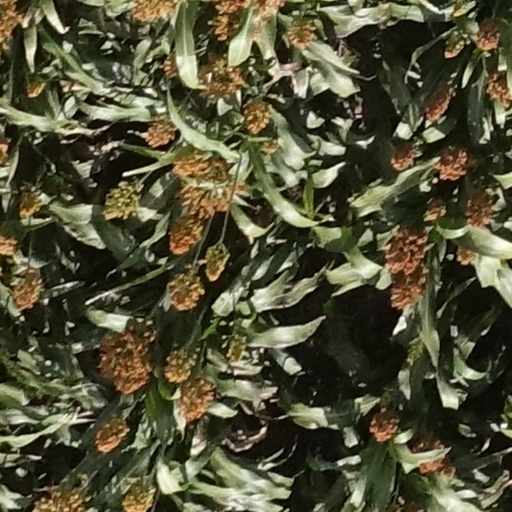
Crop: sorghum